Gustav Storm

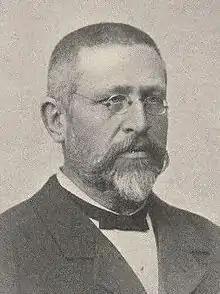

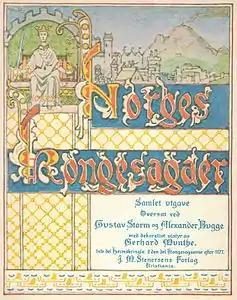
"Norges kongesagaer" translated by Gustav Storm and Alexander Bugge, illustrated by Gerhard Munthe

Gustav Storm (18 June 1845 – 23 February 1903) was a Norwegian historian, a professor at the Royal Frederick University in Christiania from 1877. He was a driving force in the research of Scandinavian history and literature of the Middle Ages.